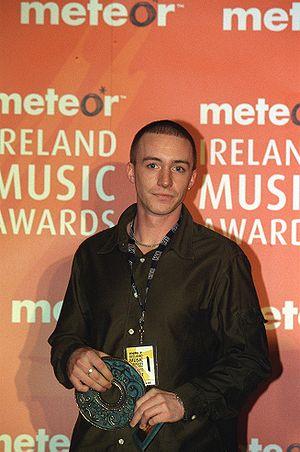
Les Meteor Ireland Music Awards, sont les prix musicaux nationaux irlandais. Ils sont organisés chaque année depuis 2001, ayant remplacés les IRMA qui avaient lieu dans les années 1990.